Brasil Online

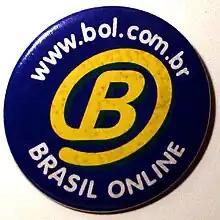
Brasil Online promotional button, created in 1996 with logo designed by typographer and designer Tony de Marco

In 2011, BOL partnered with sports journalist Milton Neves. With the partnership, Neves hosted his sports portal "Terceiro Tempo" and blog covering news, opinions and Brazilian and International football side stories on BOL.